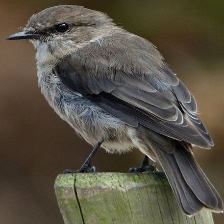
Species: DUSKY ROBIN
Scientific name: MELANODRYAS VITTATA
ImageNet parent category: robin